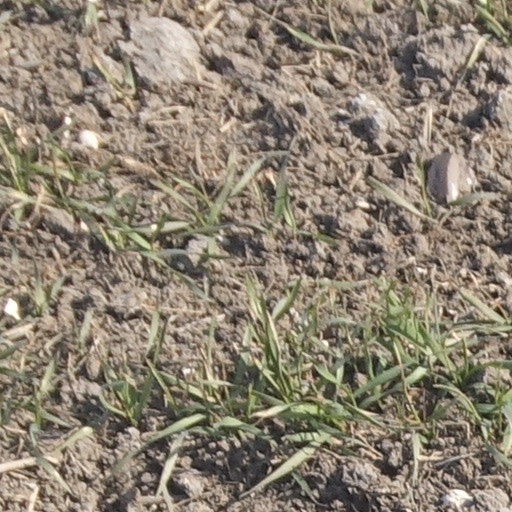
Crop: wheat